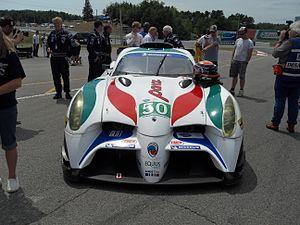
Edward Sandström, né le 4 janvier 1979 à Örebro, est un pilote automobile suédois.